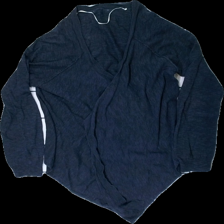
View: front
Type: Cardigan
Category: Ladies
Brand: Not in the list
Brand text on label: Rabalder
Colors: Blue
Material: 100% cotton
Cut: Regular
Season: Summer
Holes: Minor
Damage: Small holes on sleeve
Damage location: top right
Price range: <50
Recommended usage: Recycle
Description: Blue Rabalder cardigan, size unknown but would estimate it to be S/M. Well worn and washed. Has some small holes.